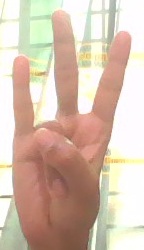
ASL sign: 7